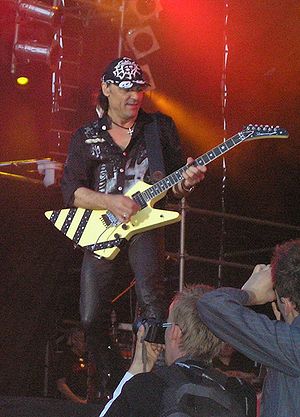
Matthias Jabs
Matthias Jabs er en tysk guitarist og sangskriver, som bedst er kendt for sin position som guitarist i heavy metal-bandet Scorpions. Før Jabs sluttede sig til dem, havde han spillet i andre grupper så som Lady, Fargo og Deadlock.